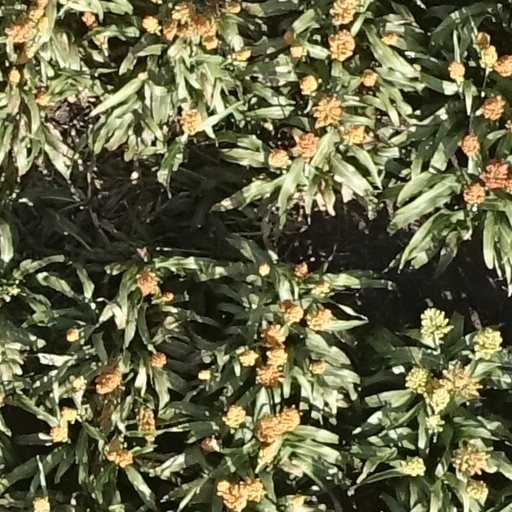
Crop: sorghum